Holocene extinction

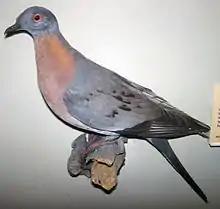
The passenger pigeon was a species of pigeon endemic to North America. It experienced a rapid decline in the late 1800s due to habitat destruction and intense hunting by European settlers. The last wild bird is thought to have been shot in 1901.

Unlike other continents, the megafauna of Eurasia went extinct over a relatively long period of time, possibly due to climate fluctuations fragmenting and decreasing populations, leaving them vulnerable to over-exploitation, as with the steppe bison ("Bison priscus"). The warming of the arctic region caused the rapid decline of grasslands, which had a negative effect on the grazing megafauna of Eurasia. Most of what once was mammoth steppe was converted to mire, rendering the environment incapable of supporting them, notably the woolly mammoth. However, all these megafauna had survived previous interglacials with the same or more intense warming, suggesting that even during warm periods, refugia may have existed and that human hunting may have been the critical factor for their extinction.